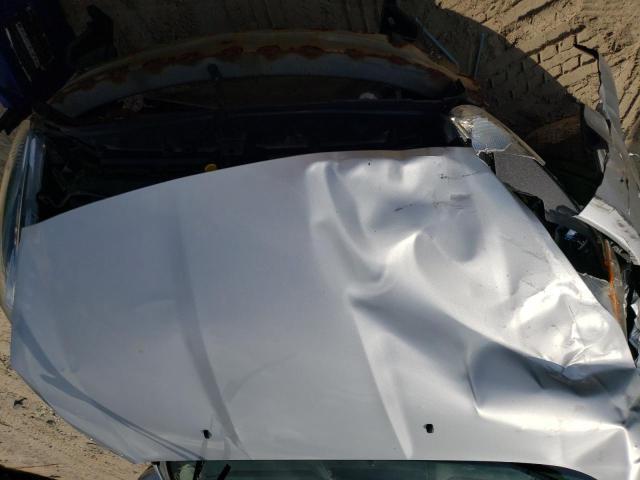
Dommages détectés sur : pare-choc avant, feu avant droit, capot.
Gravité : majeur